Music of Port Harcourt

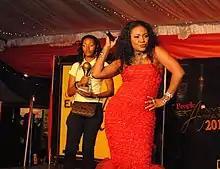
Muma Gee in 2010

Many contemporary pop music figures have come out of the city since the mid-2000s, most notable is Muma Gee whose singing career spans over two decades and she's still active to date. She is best known for the songs "Kade", "Accra Boy", a collaboration with Ghanaian band VIP, "African Juice", "African Woman Skilashy", "Port Harcourt Is Back" and more recently "Double Your Hustle". She has opened for Miriam Makeba and Yvonne Chaka Chaka, considered her biggest career moments. Her album "Kade" was released in 2006 and is regarded as the album that put Muma Gee in the nationwide spotlight.